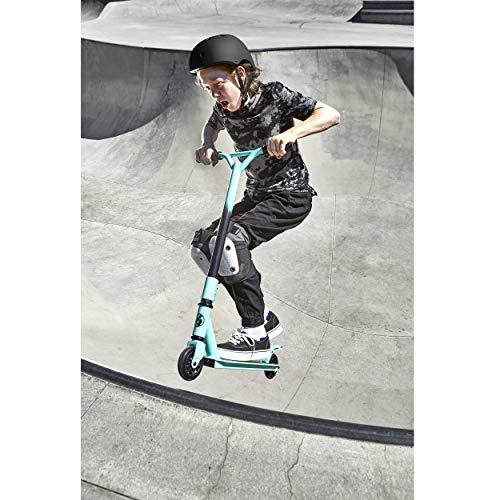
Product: VIRO Rides VR 230 Attitude Stunt Scooter (Teal)
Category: Sports & Outdoors | Outdoor Recreation | Skates, Skateboards & Scooters | Scooters & Equipment | Scooters | Kick Scooters
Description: Sturdy scooter for doing stunts.
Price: $50.79
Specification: ProductDimensions:4.4x26x18.5inches|ItemWeight:7.8pounds|ShippingWeight:7.8pounds|ASIN:B07Q2N5V6T|Itemmodelnumber:649356|Manufacturerrecommendedage:6-15years